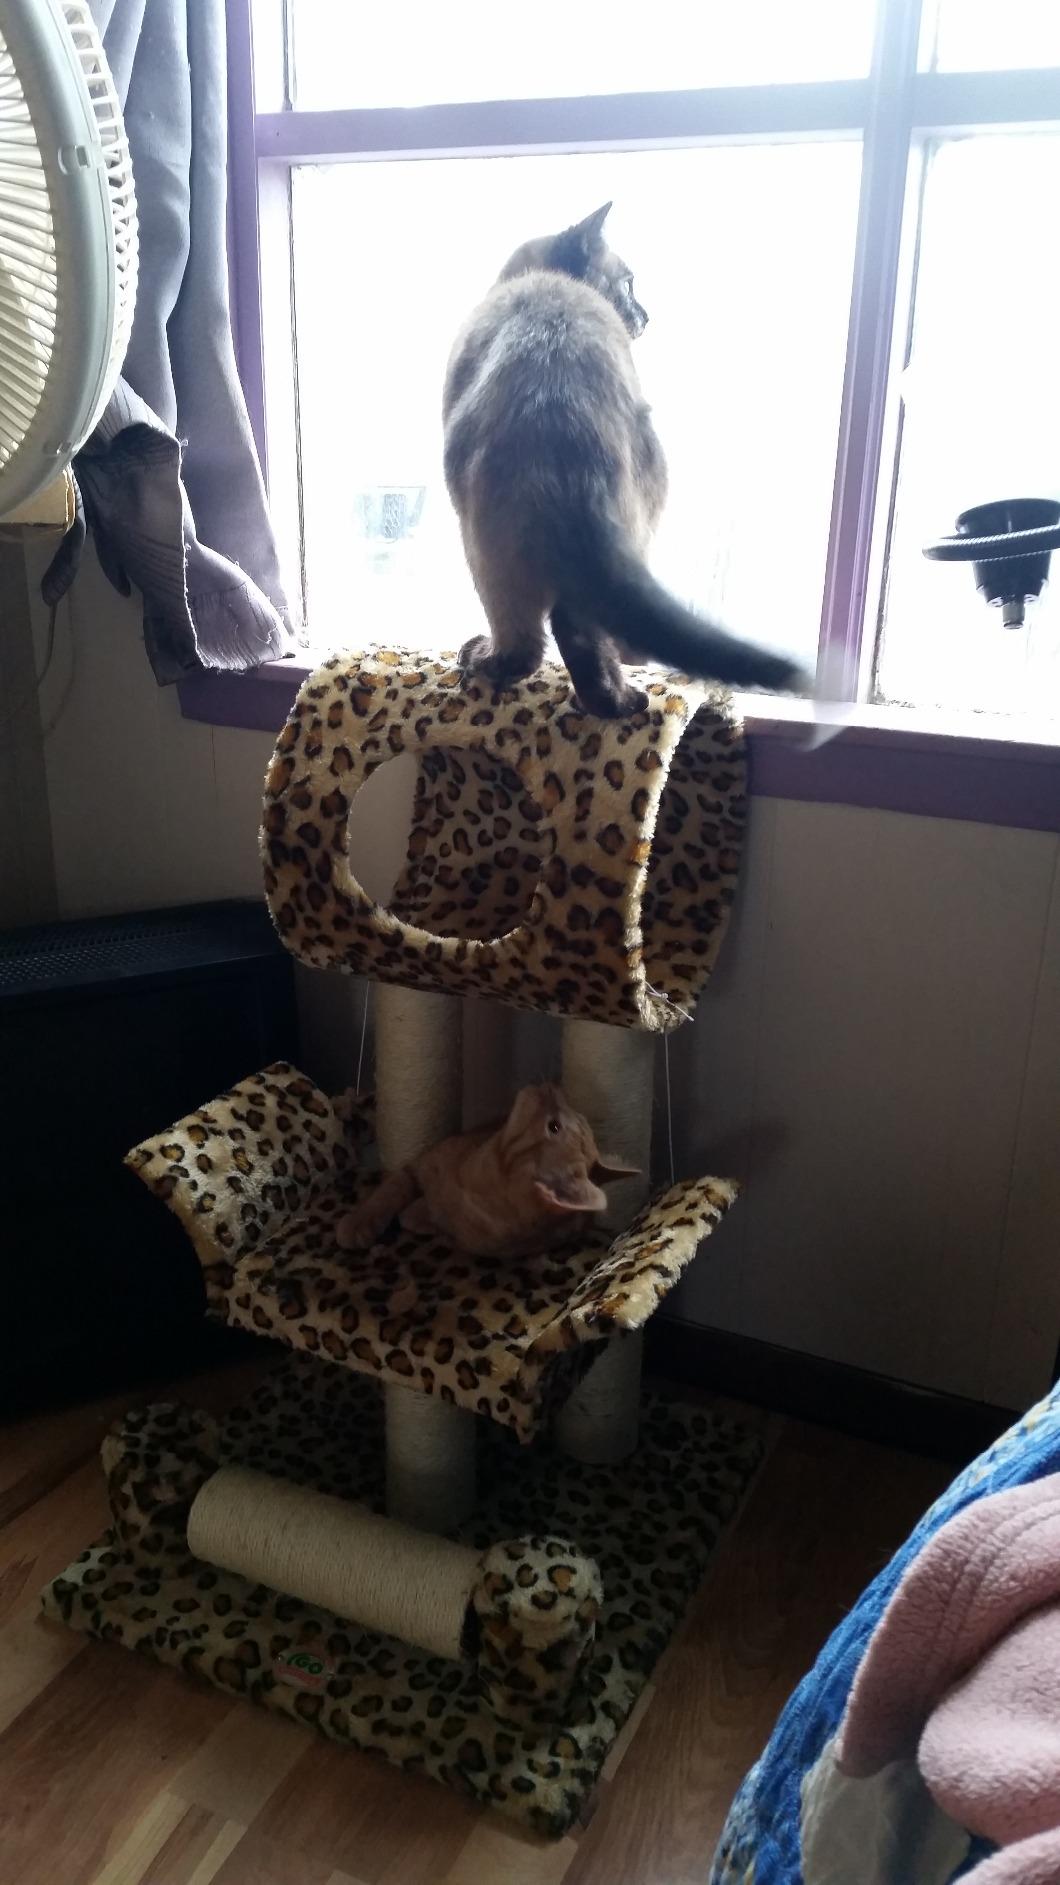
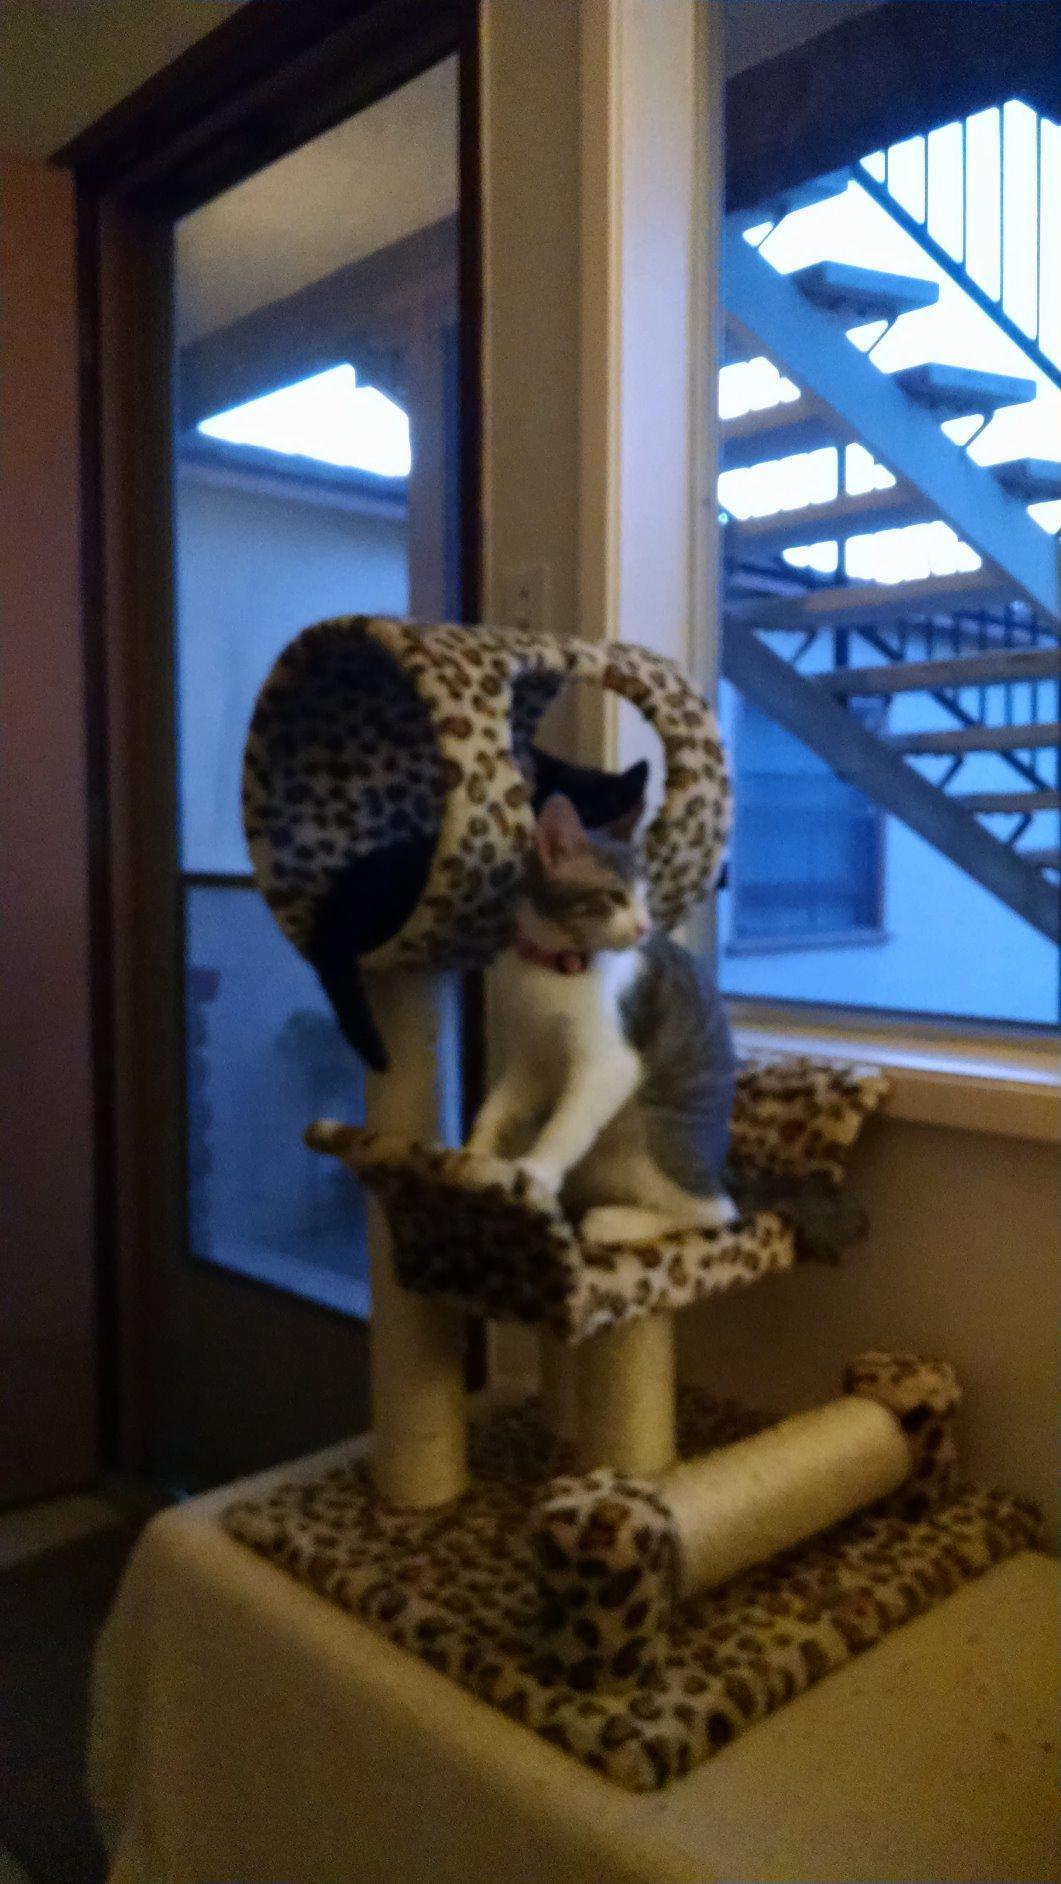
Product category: items_cat tree
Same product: yes